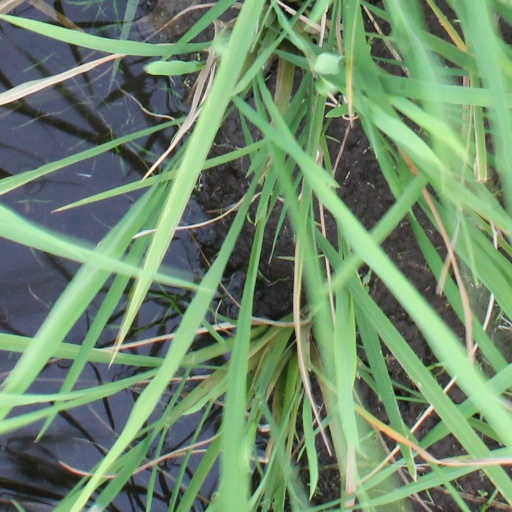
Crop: rice